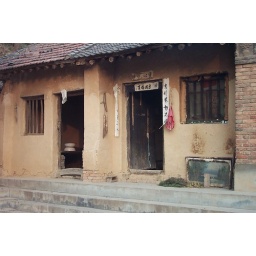
Door of house by temple on mountain near Baoji